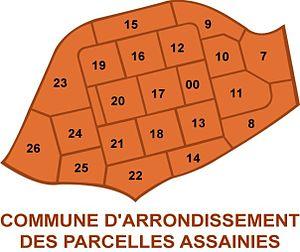
Plan des Parcelles Assainies
La commune des Parcelles Assainies est l'une des 19 communes d'arrondissement de la Ville de Dakar.